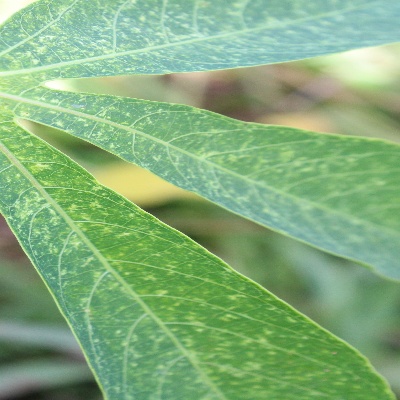
Crop: Cassava
Condition: green mite